Köln Volkhovener Weg station

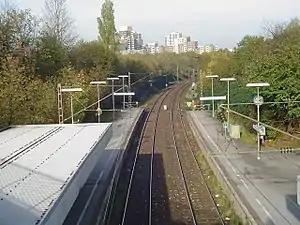

Köln Volkhovener Weg is a railway station situated at Chorweiler, Cologne in western Germany. It is served by the S11 line of the Rhine-Ruhr S-Bahn.